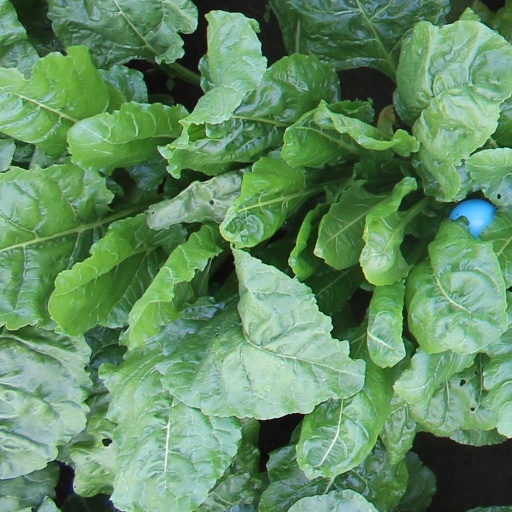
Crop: sugar beet